For Washington

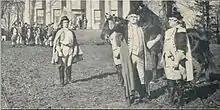
A film still.

The film is a historical fiction of the events leading up to George Washington's crossing of the Delaware River. An official synopsis of the film states: "We all know of Washington's remarkable feat in crossing the Delaware River at Trenton with half of his command, surprising the Hessians and making them his prisoners; but how advance word of helplessness of his enemy reached the great general has ever been a matter of much mystery." There is no historical basis for such a claim as critics would highlight.